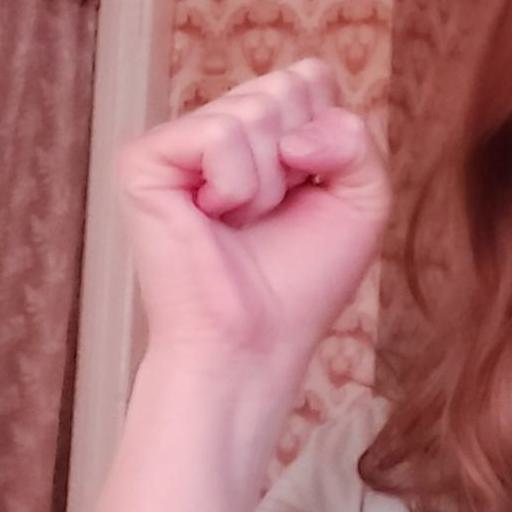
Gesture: fist